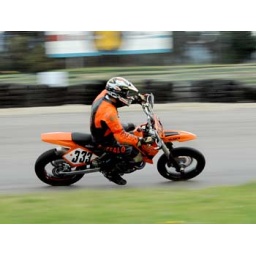
engine by munn racing thanks to chip the flying machine. this bike is 540cc and kicks a..